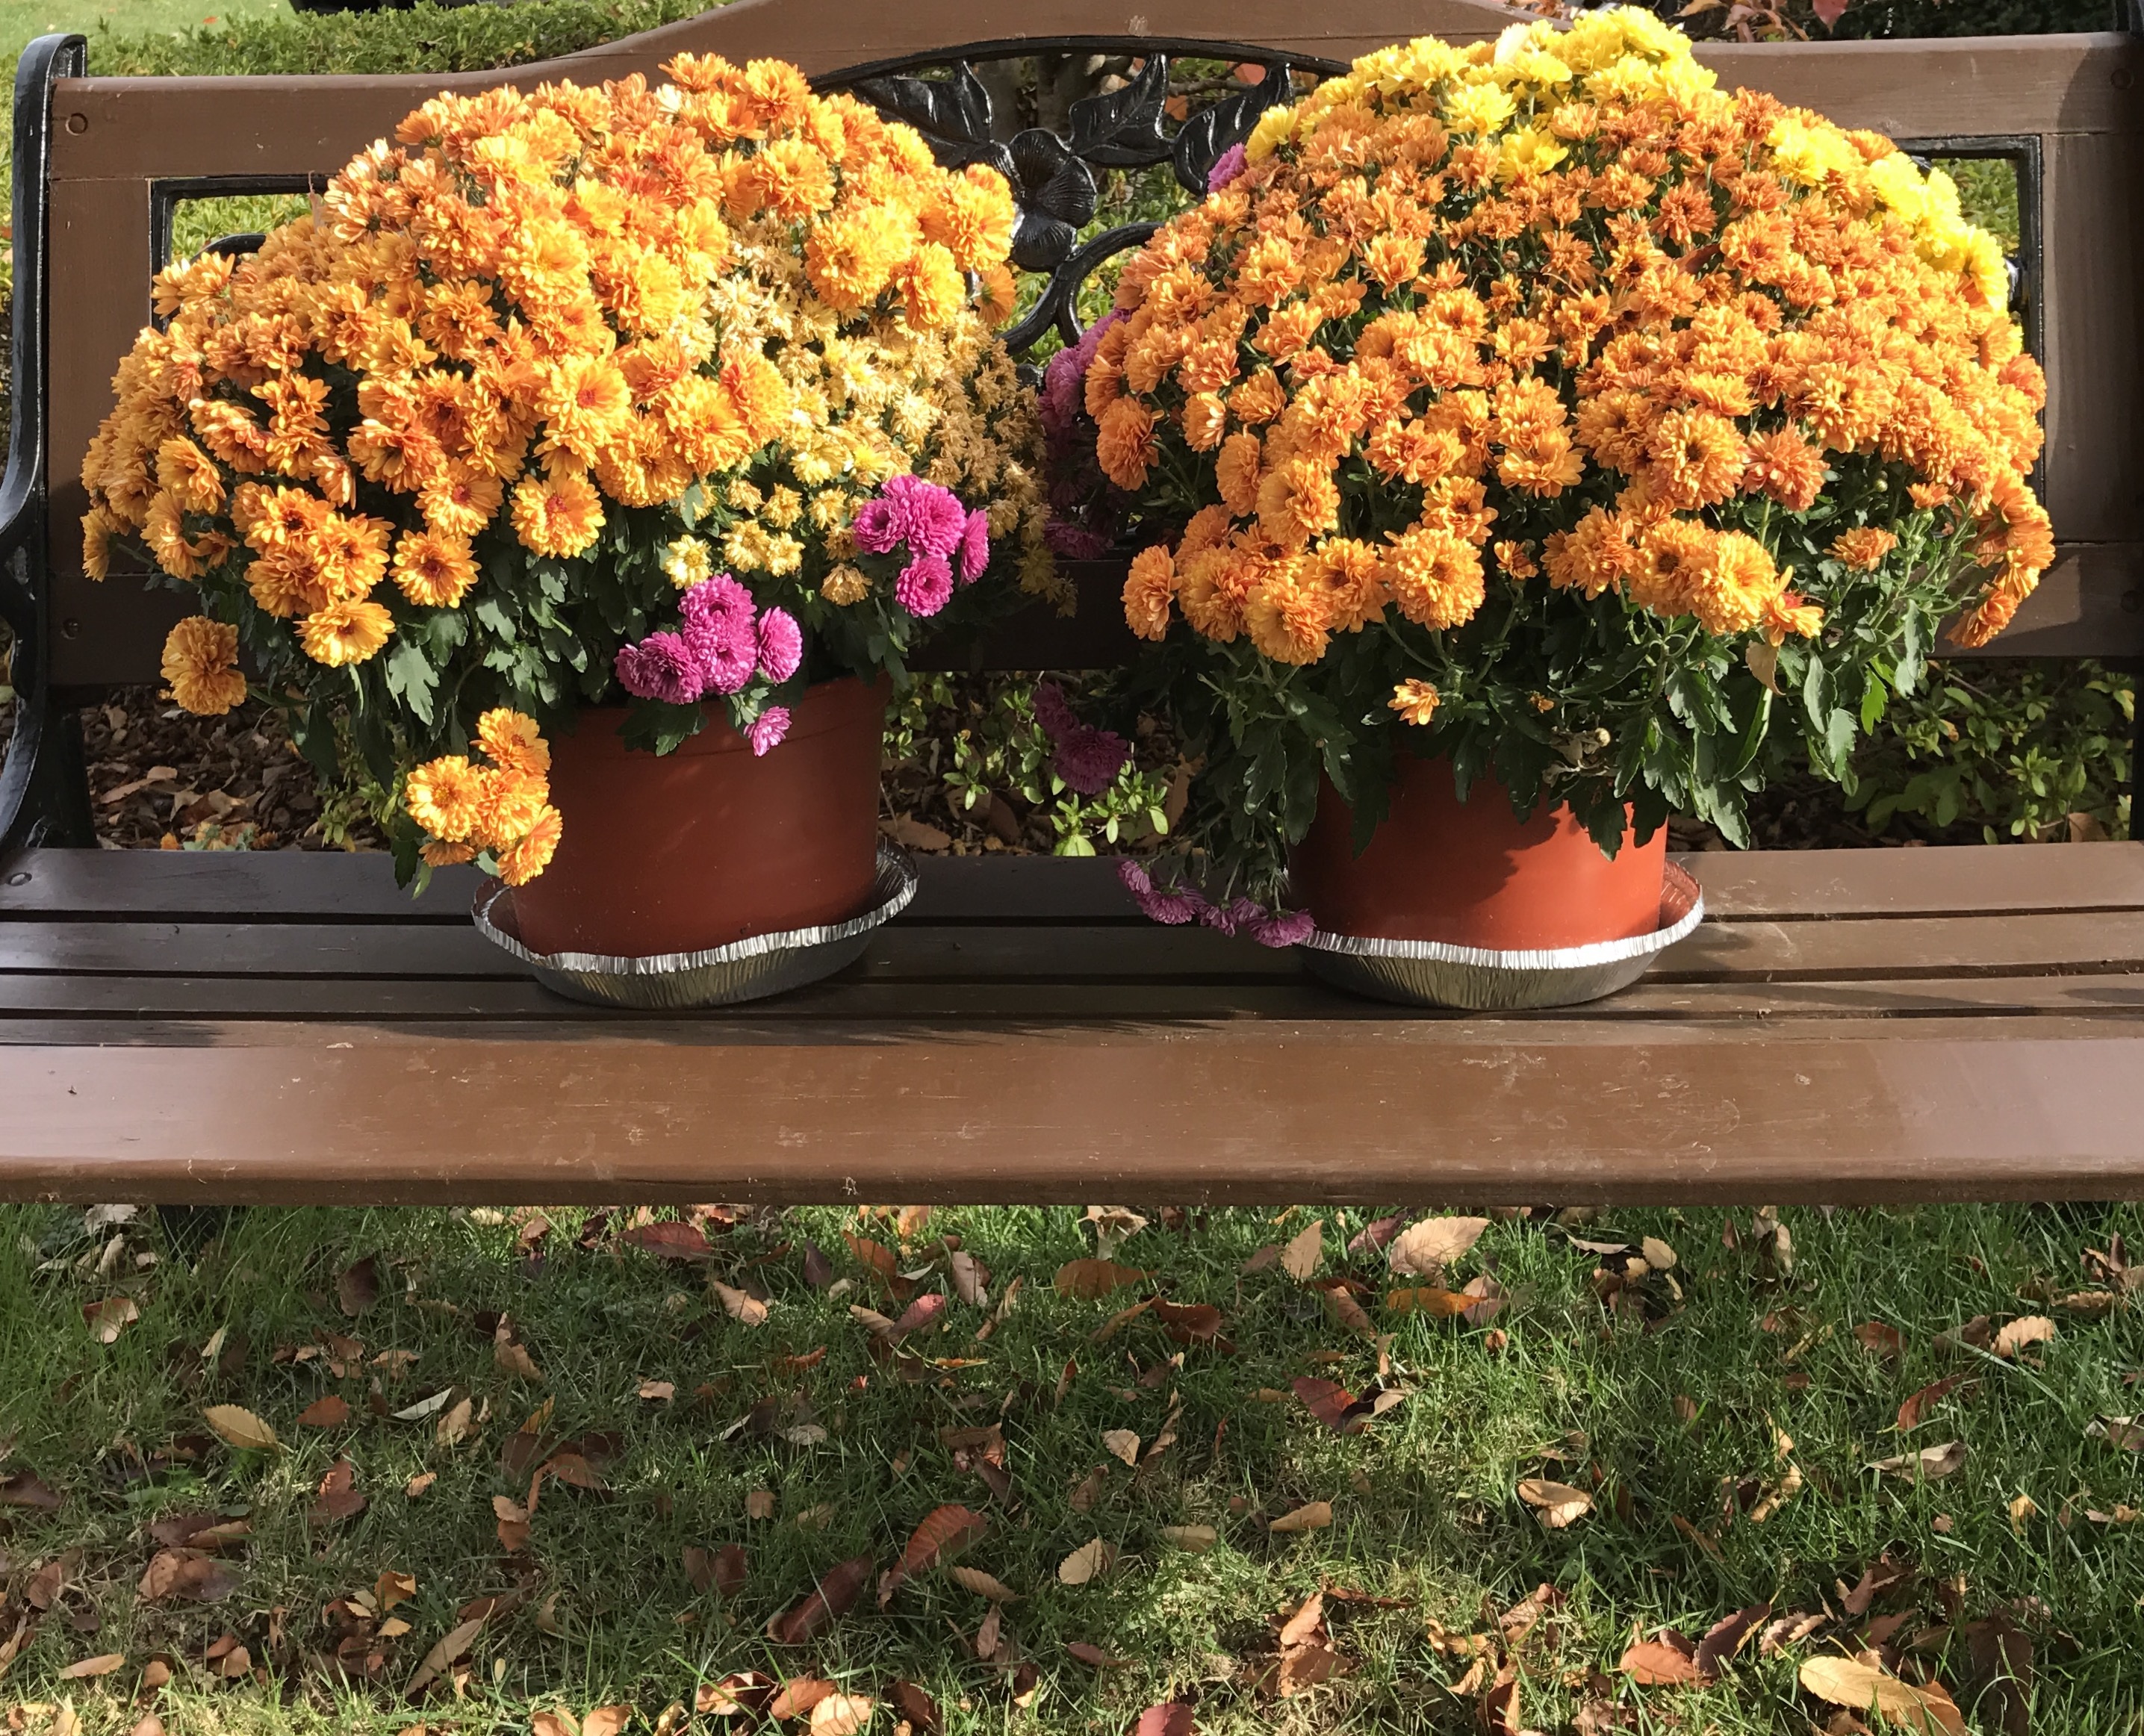
outdoor, plant, leaf, fall, flower, harvest, autumn, colorful, yellow, garden, flora, thanksgiving, seasonal, flowerpot, floristry, fall flowers, flowering plant, floral design, land plant, chrysanths, flower arranging